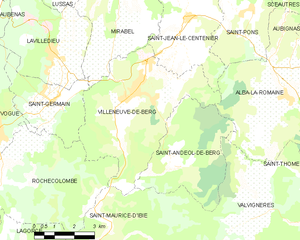
Carte des communes françaises: Villeneuve-de-Berg
Villeneuve-de-Berg est une ville française, située dans le département de l'Ardèche en région Auvergne-Rhône-Alpes, comptant quelque 3 000 habitants, à 5 kilomètres de Saint-Andéol-de-Berg. Ses habitants sont appelés les Villeneuvois.